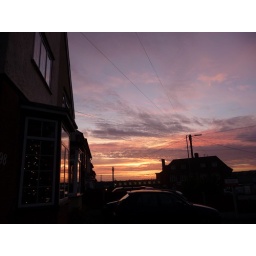
A christmas sunset. The christmas tree in the window has it's lights dwarfed by the lights of the sun.